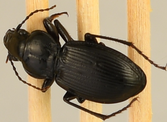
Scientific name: Cyclotrachelus torvus
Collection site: Northern Great Plains Research Laboratory Site (NOGP), plot NOGP_009